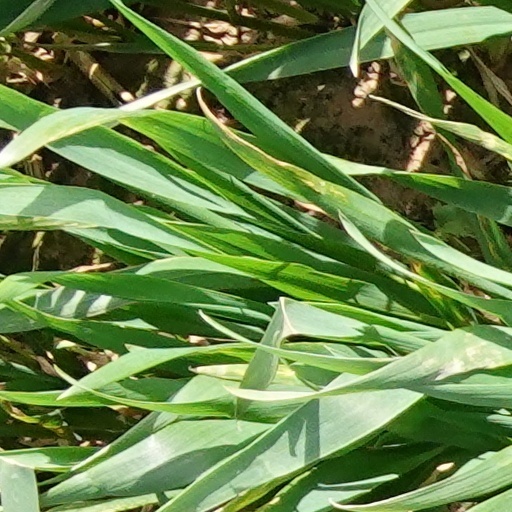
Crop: wheat